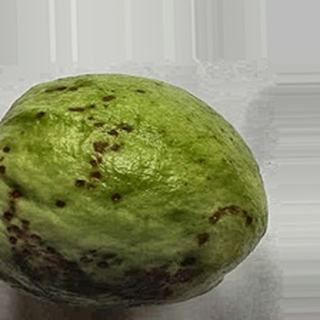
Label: guava_anthracnose